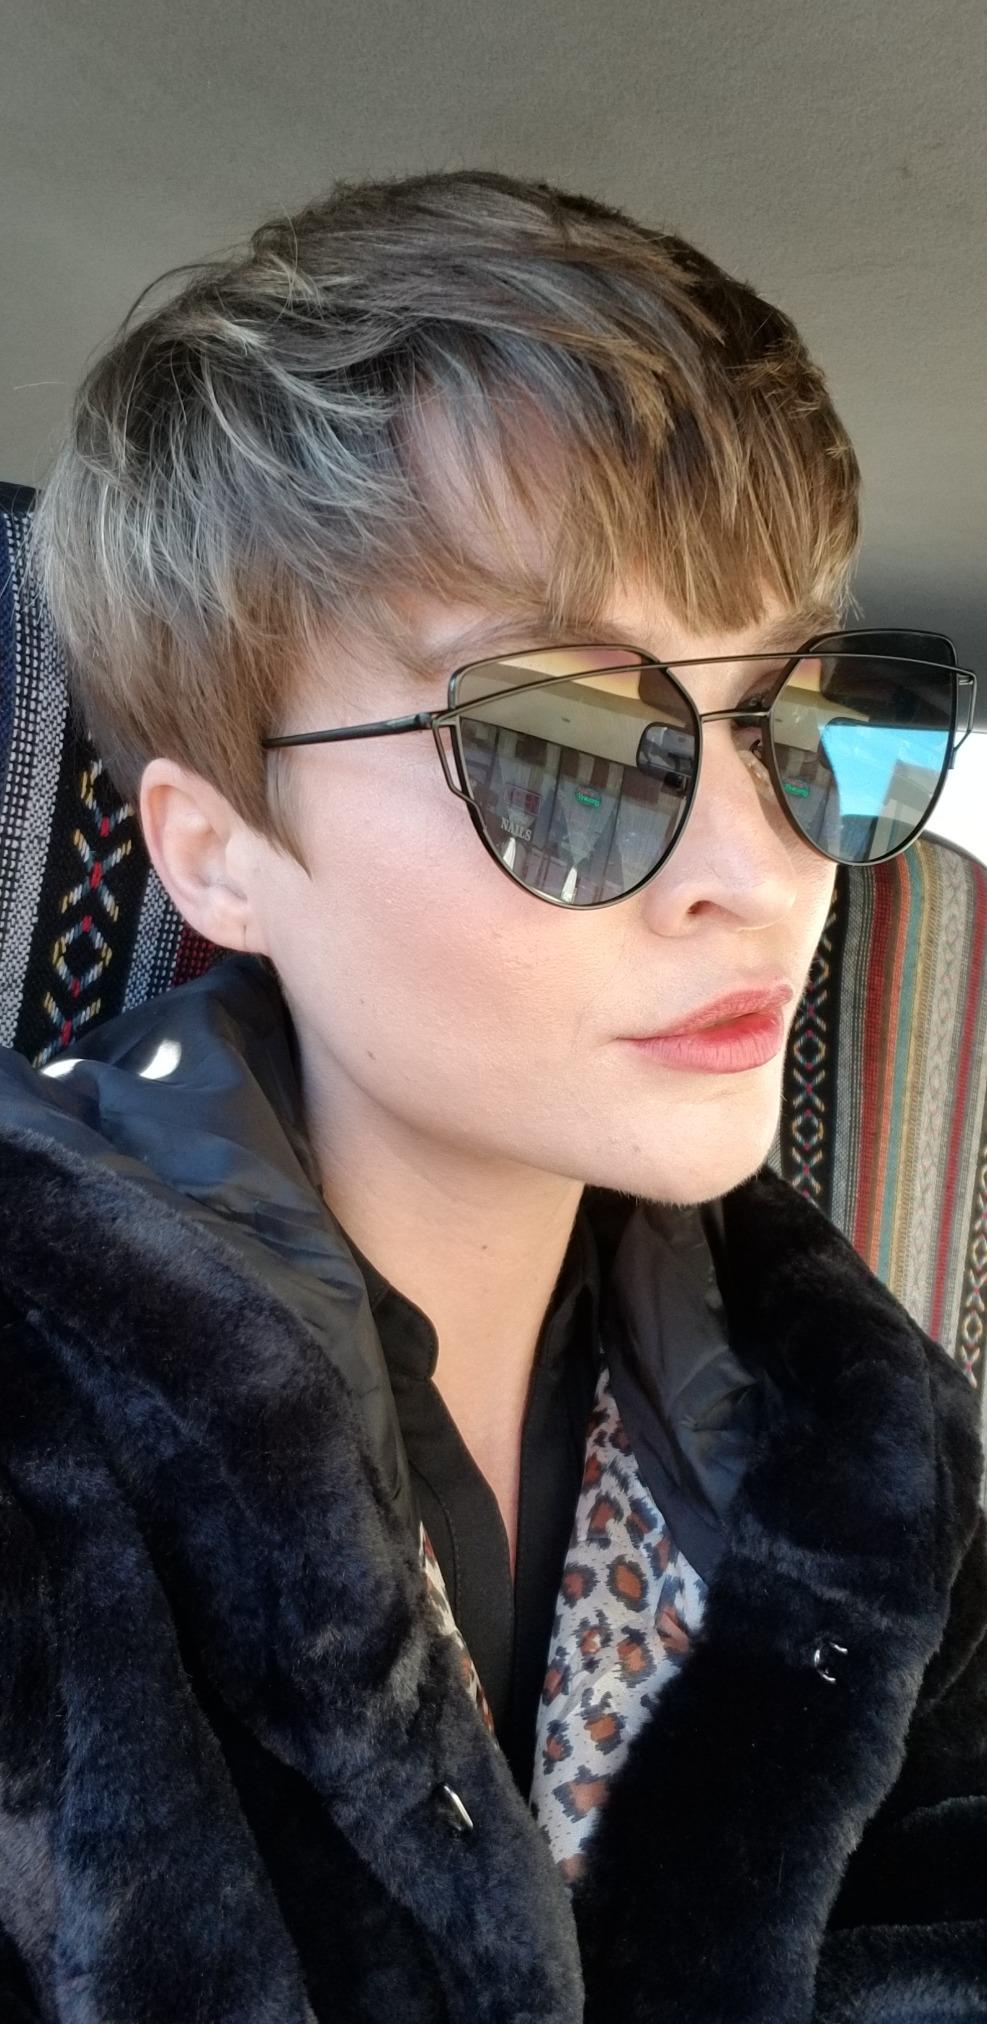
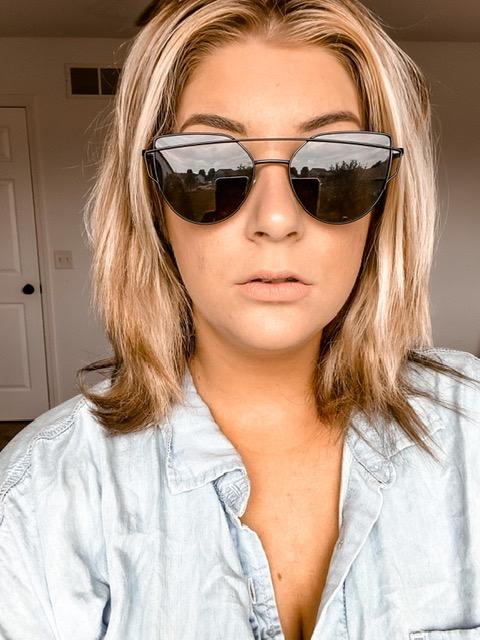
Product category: accessories_sunglasses
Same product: yes